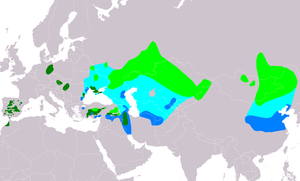
Stortrappe
Udbredelsen af stortrappen     Ynglende      Standfugl      Trækgæst      Ikke-ynglende
Udbredelsen af stortrappen     Ynglende      Standfugl      Trækgæst      Ikke-ynglende
Stortrappe er en stor og tung fugl i ordenen trapper som placeres i sin egen slægt Otis.